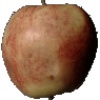
Label: red_apple